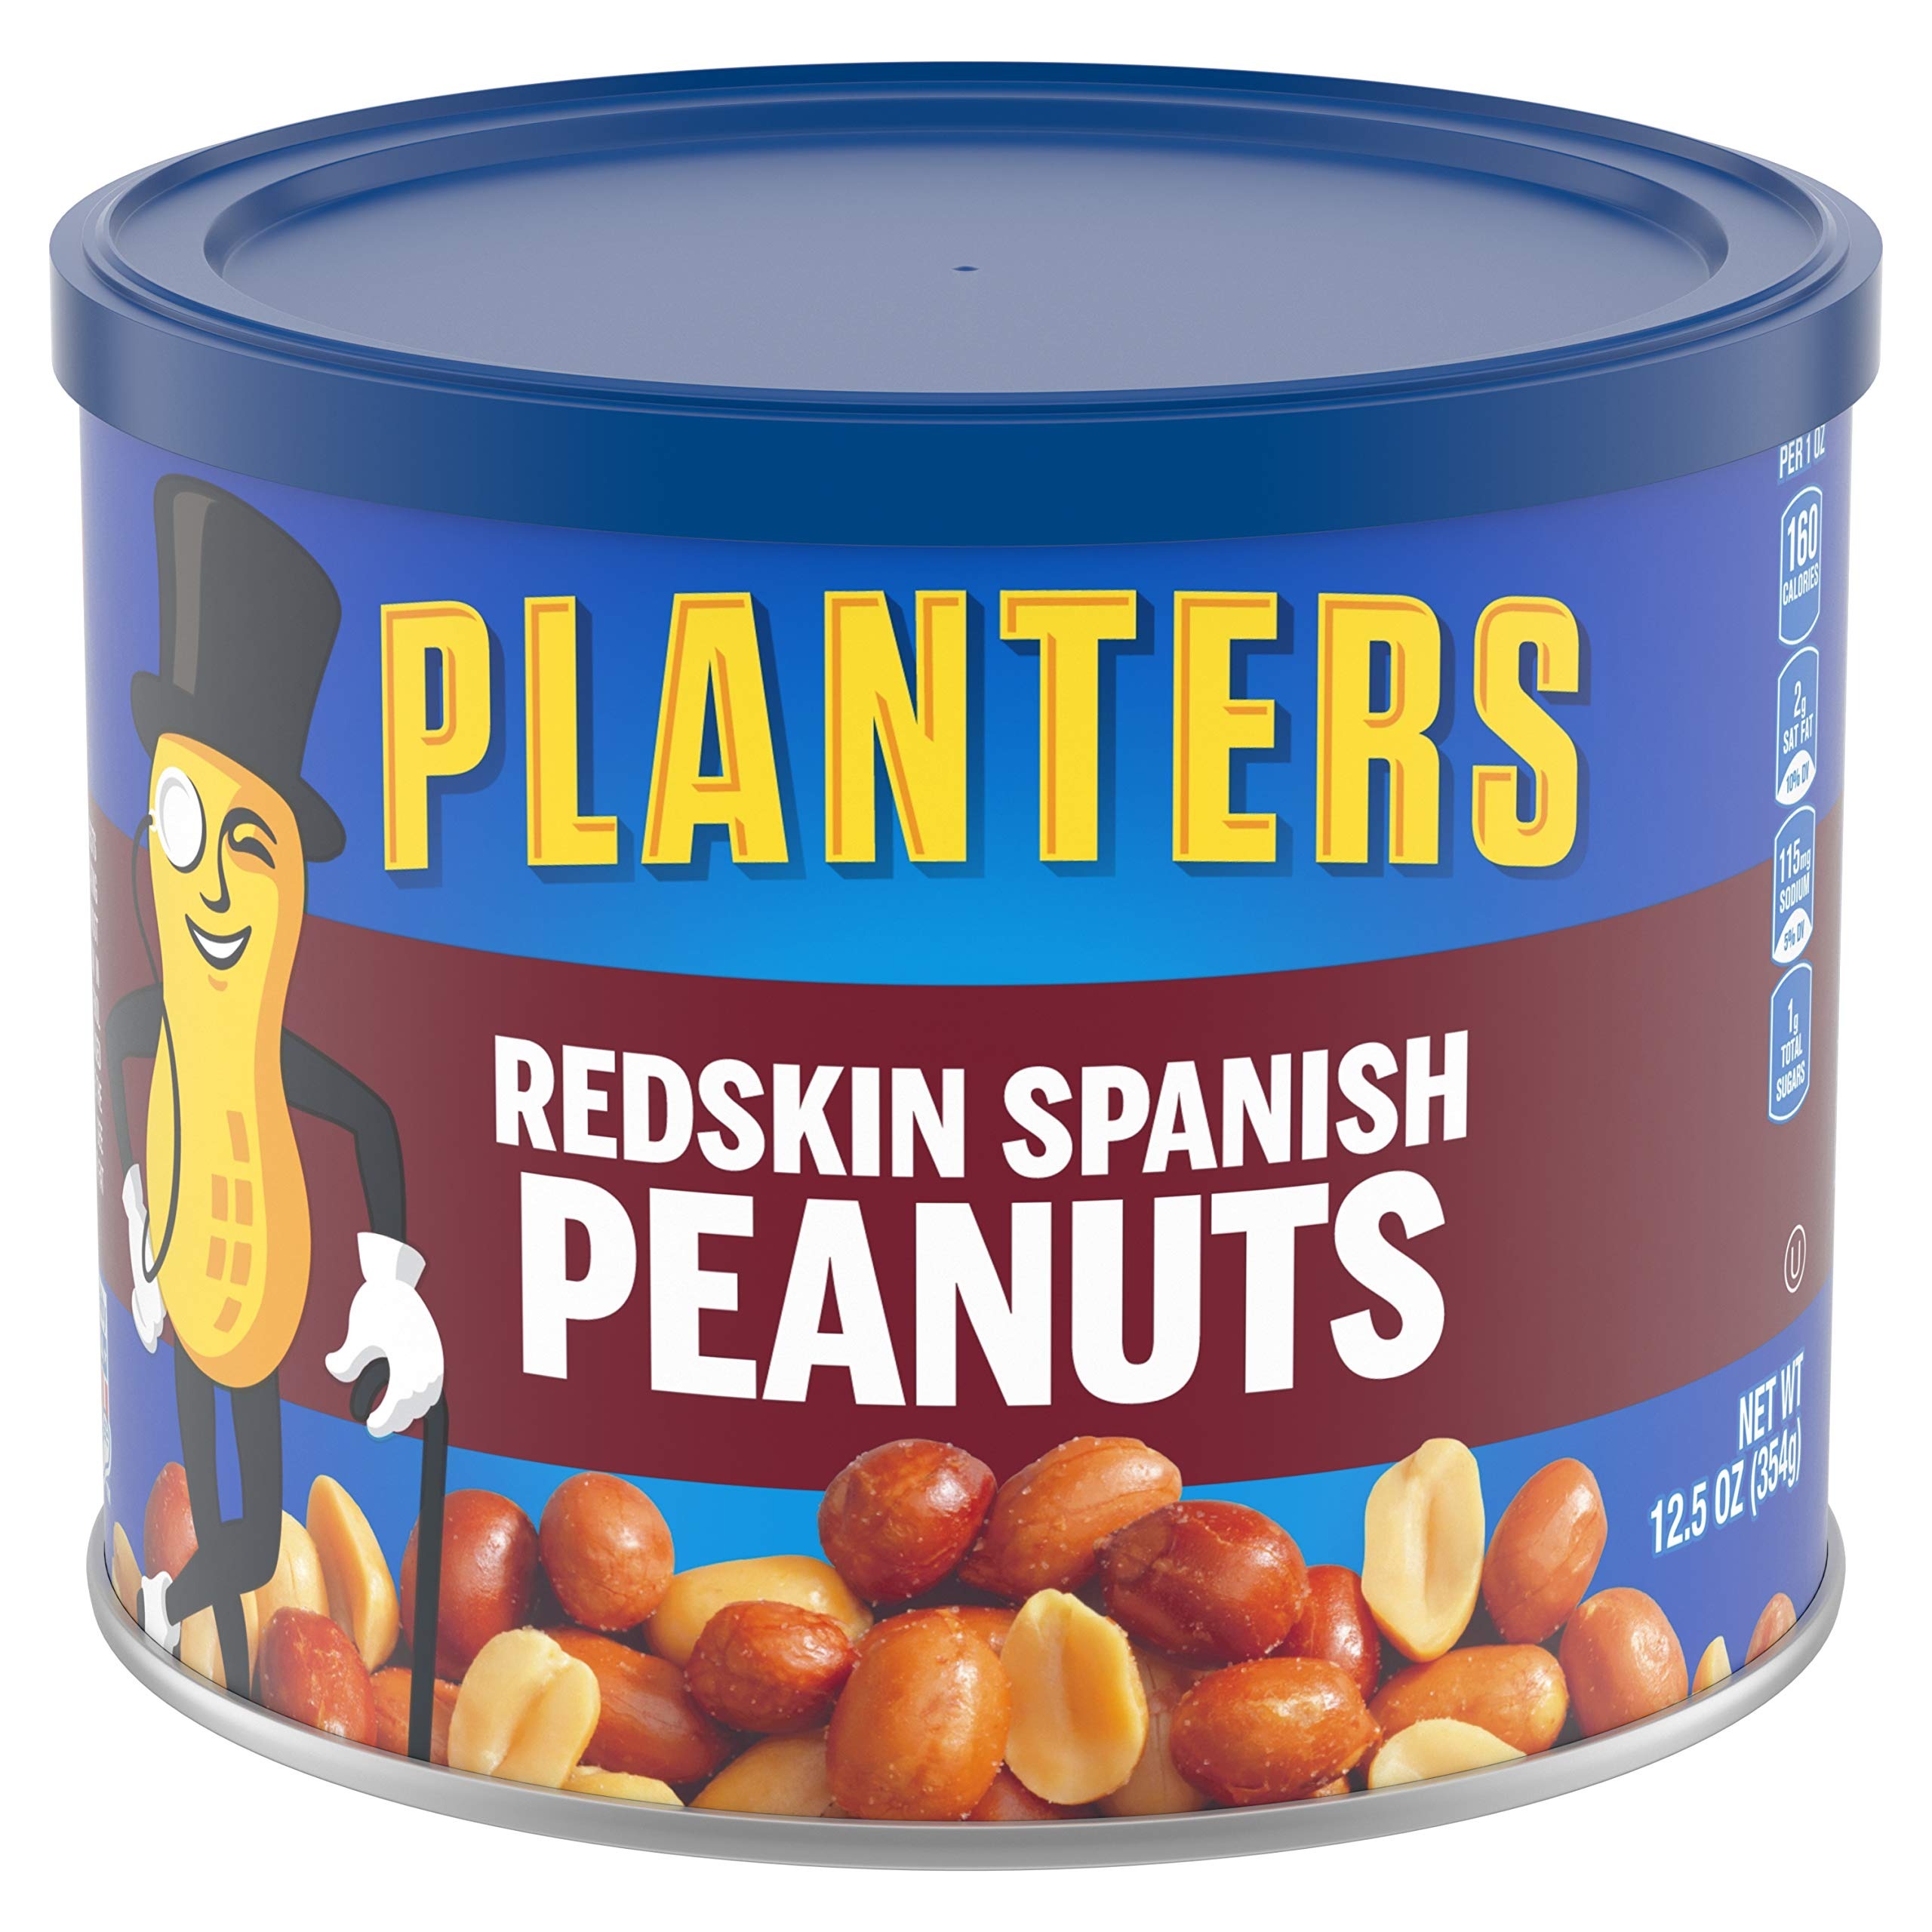
Item Name: Planters Sea Salt Spanish Redskin Peanuts (12.5oz Canister)
Value: 12.5
Unit: Ounce

Price: 10